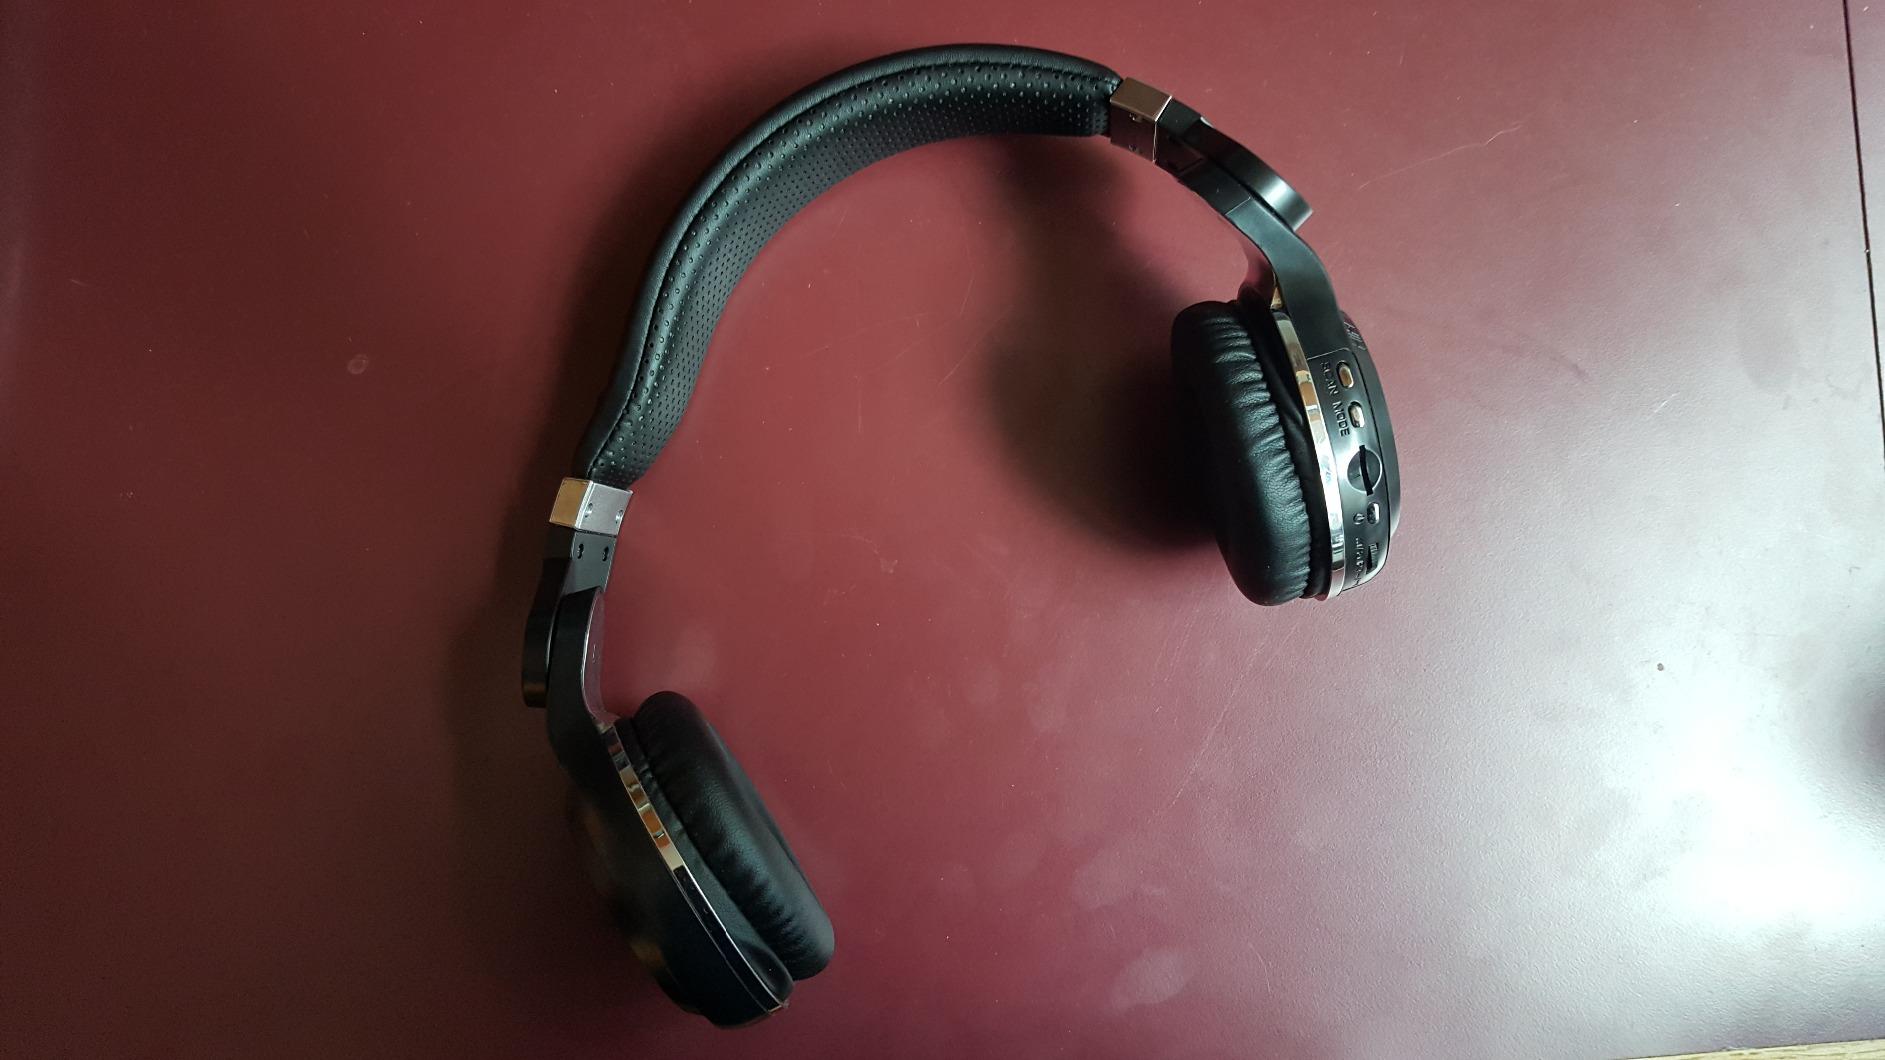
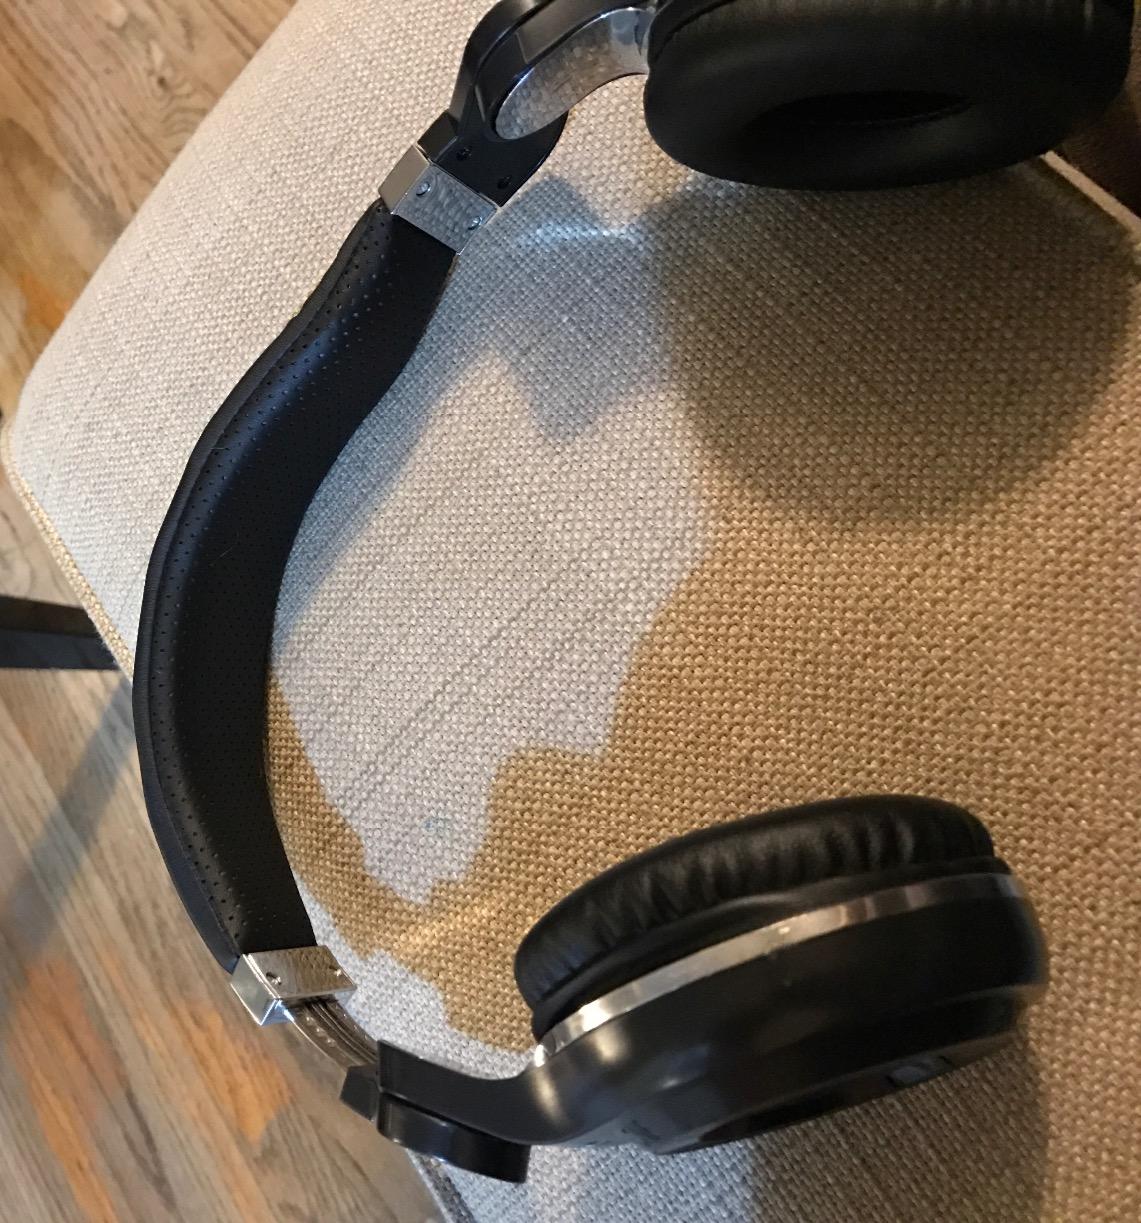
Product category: headphones
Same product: no